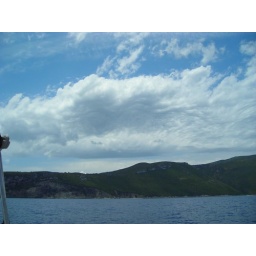
Look at the cloud formation!!! They mirror the hills they're moving over :-)